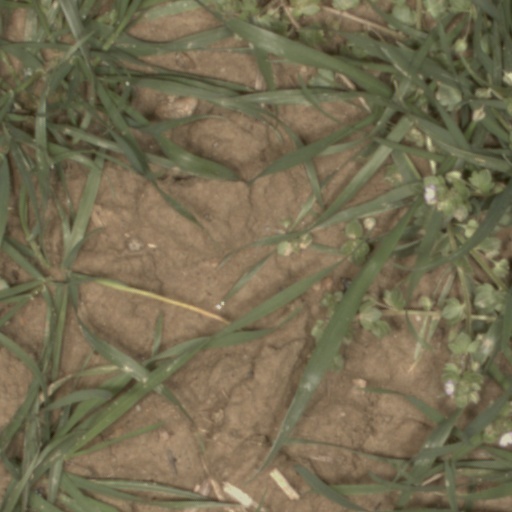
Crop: wheat